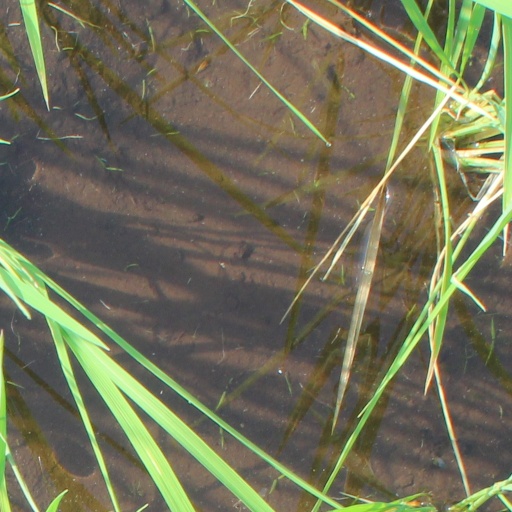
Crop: rice